DTC: Yukemuri Junjo Hen from High & Low

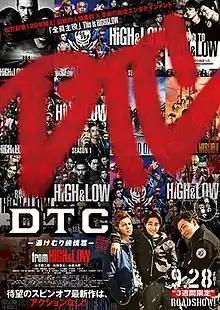
Poster

DTC: Yukemuri Junjou Hen from High & Low (Japanese: DTC -湯けむり純情篇- from HiGH&LOW, 湯けむり純情篇 means Episode Pure Love in Hot Spring) is a 2018 Japanese drama film directed by Norihisa Hiranuma. It's a spin-off of the "High&Low" series, following the story of "High&Low The Movie 3 / Final Mission", it tells the story of how Sannoh Rengokai (Hoodlum Squad) members Dan, Tettsu and Chiharu, the so-called "DTC", spend their time after the fatal war with Kuryu Group. Though the "High&Low" series have been famous for its action scenes, the film is consist of "0% of fightings, 80% of laugh and 20% of moving scenes" as a road movie, and the DTC gets to lead the film this time.